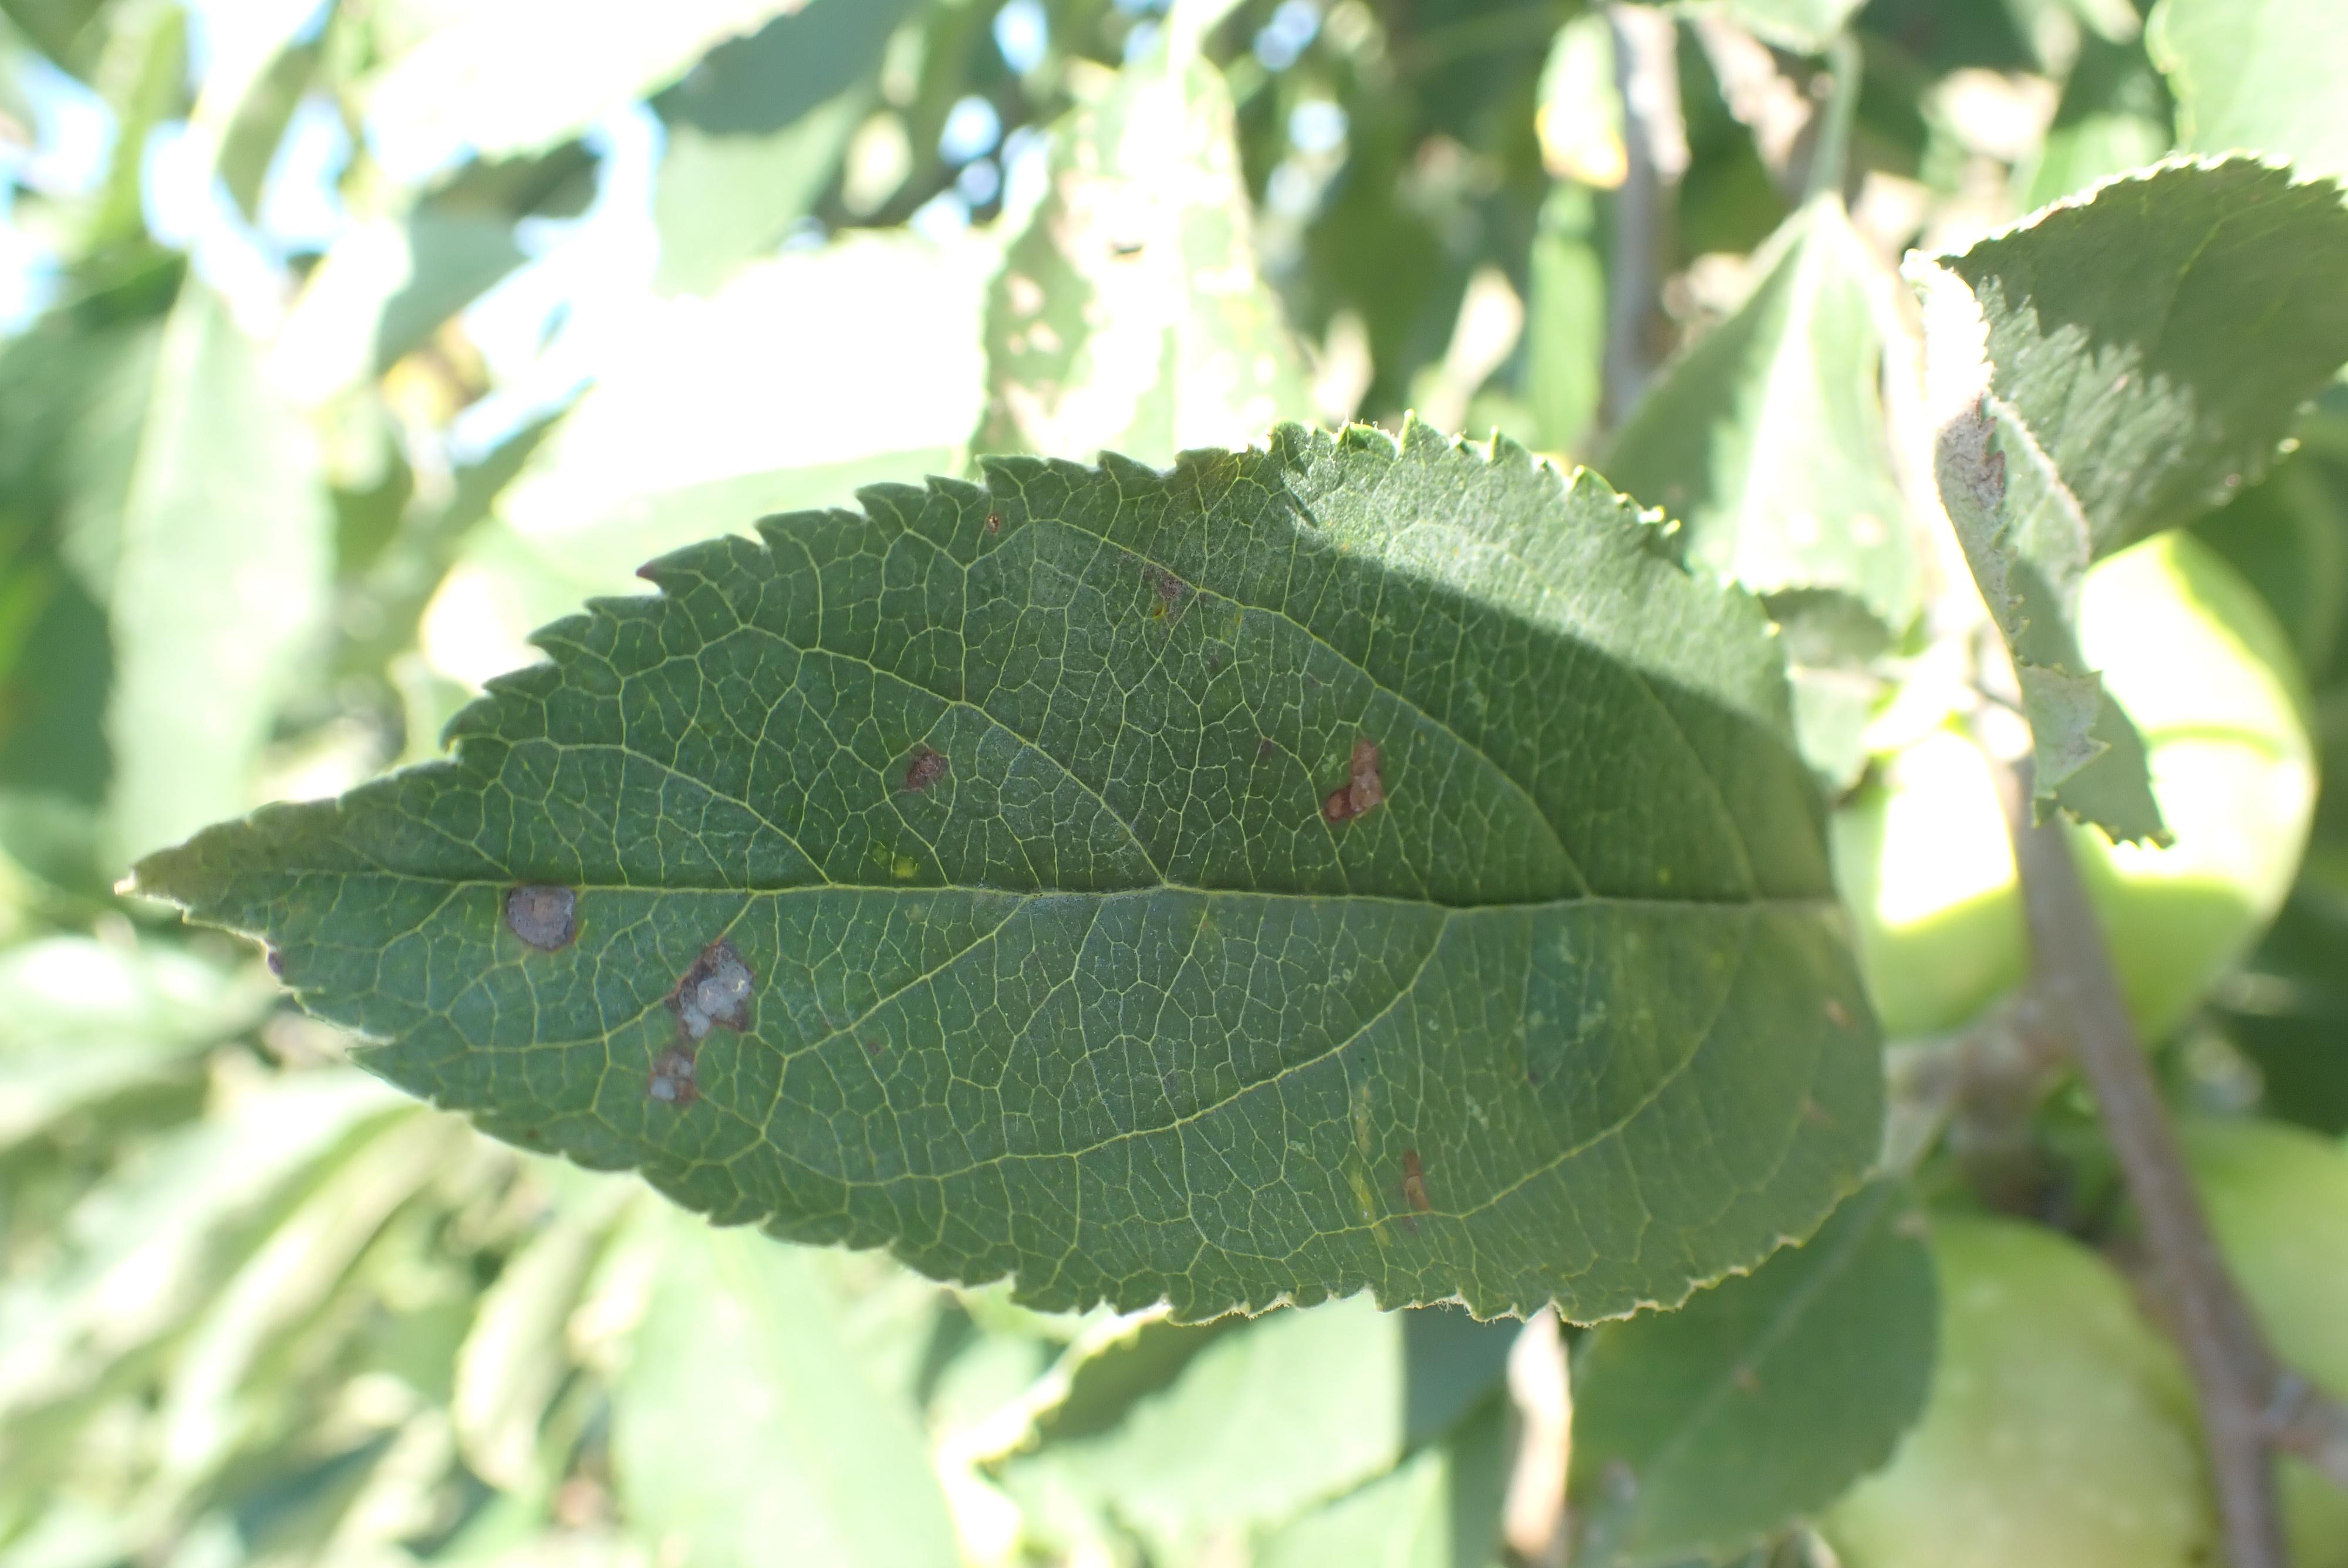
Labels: scab, frog_eye_leaf_spot